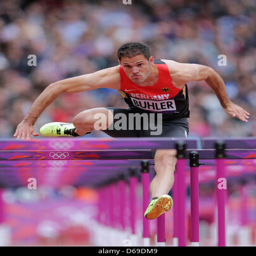
olympic athlete competes during the 110m hurdles round at the athletics